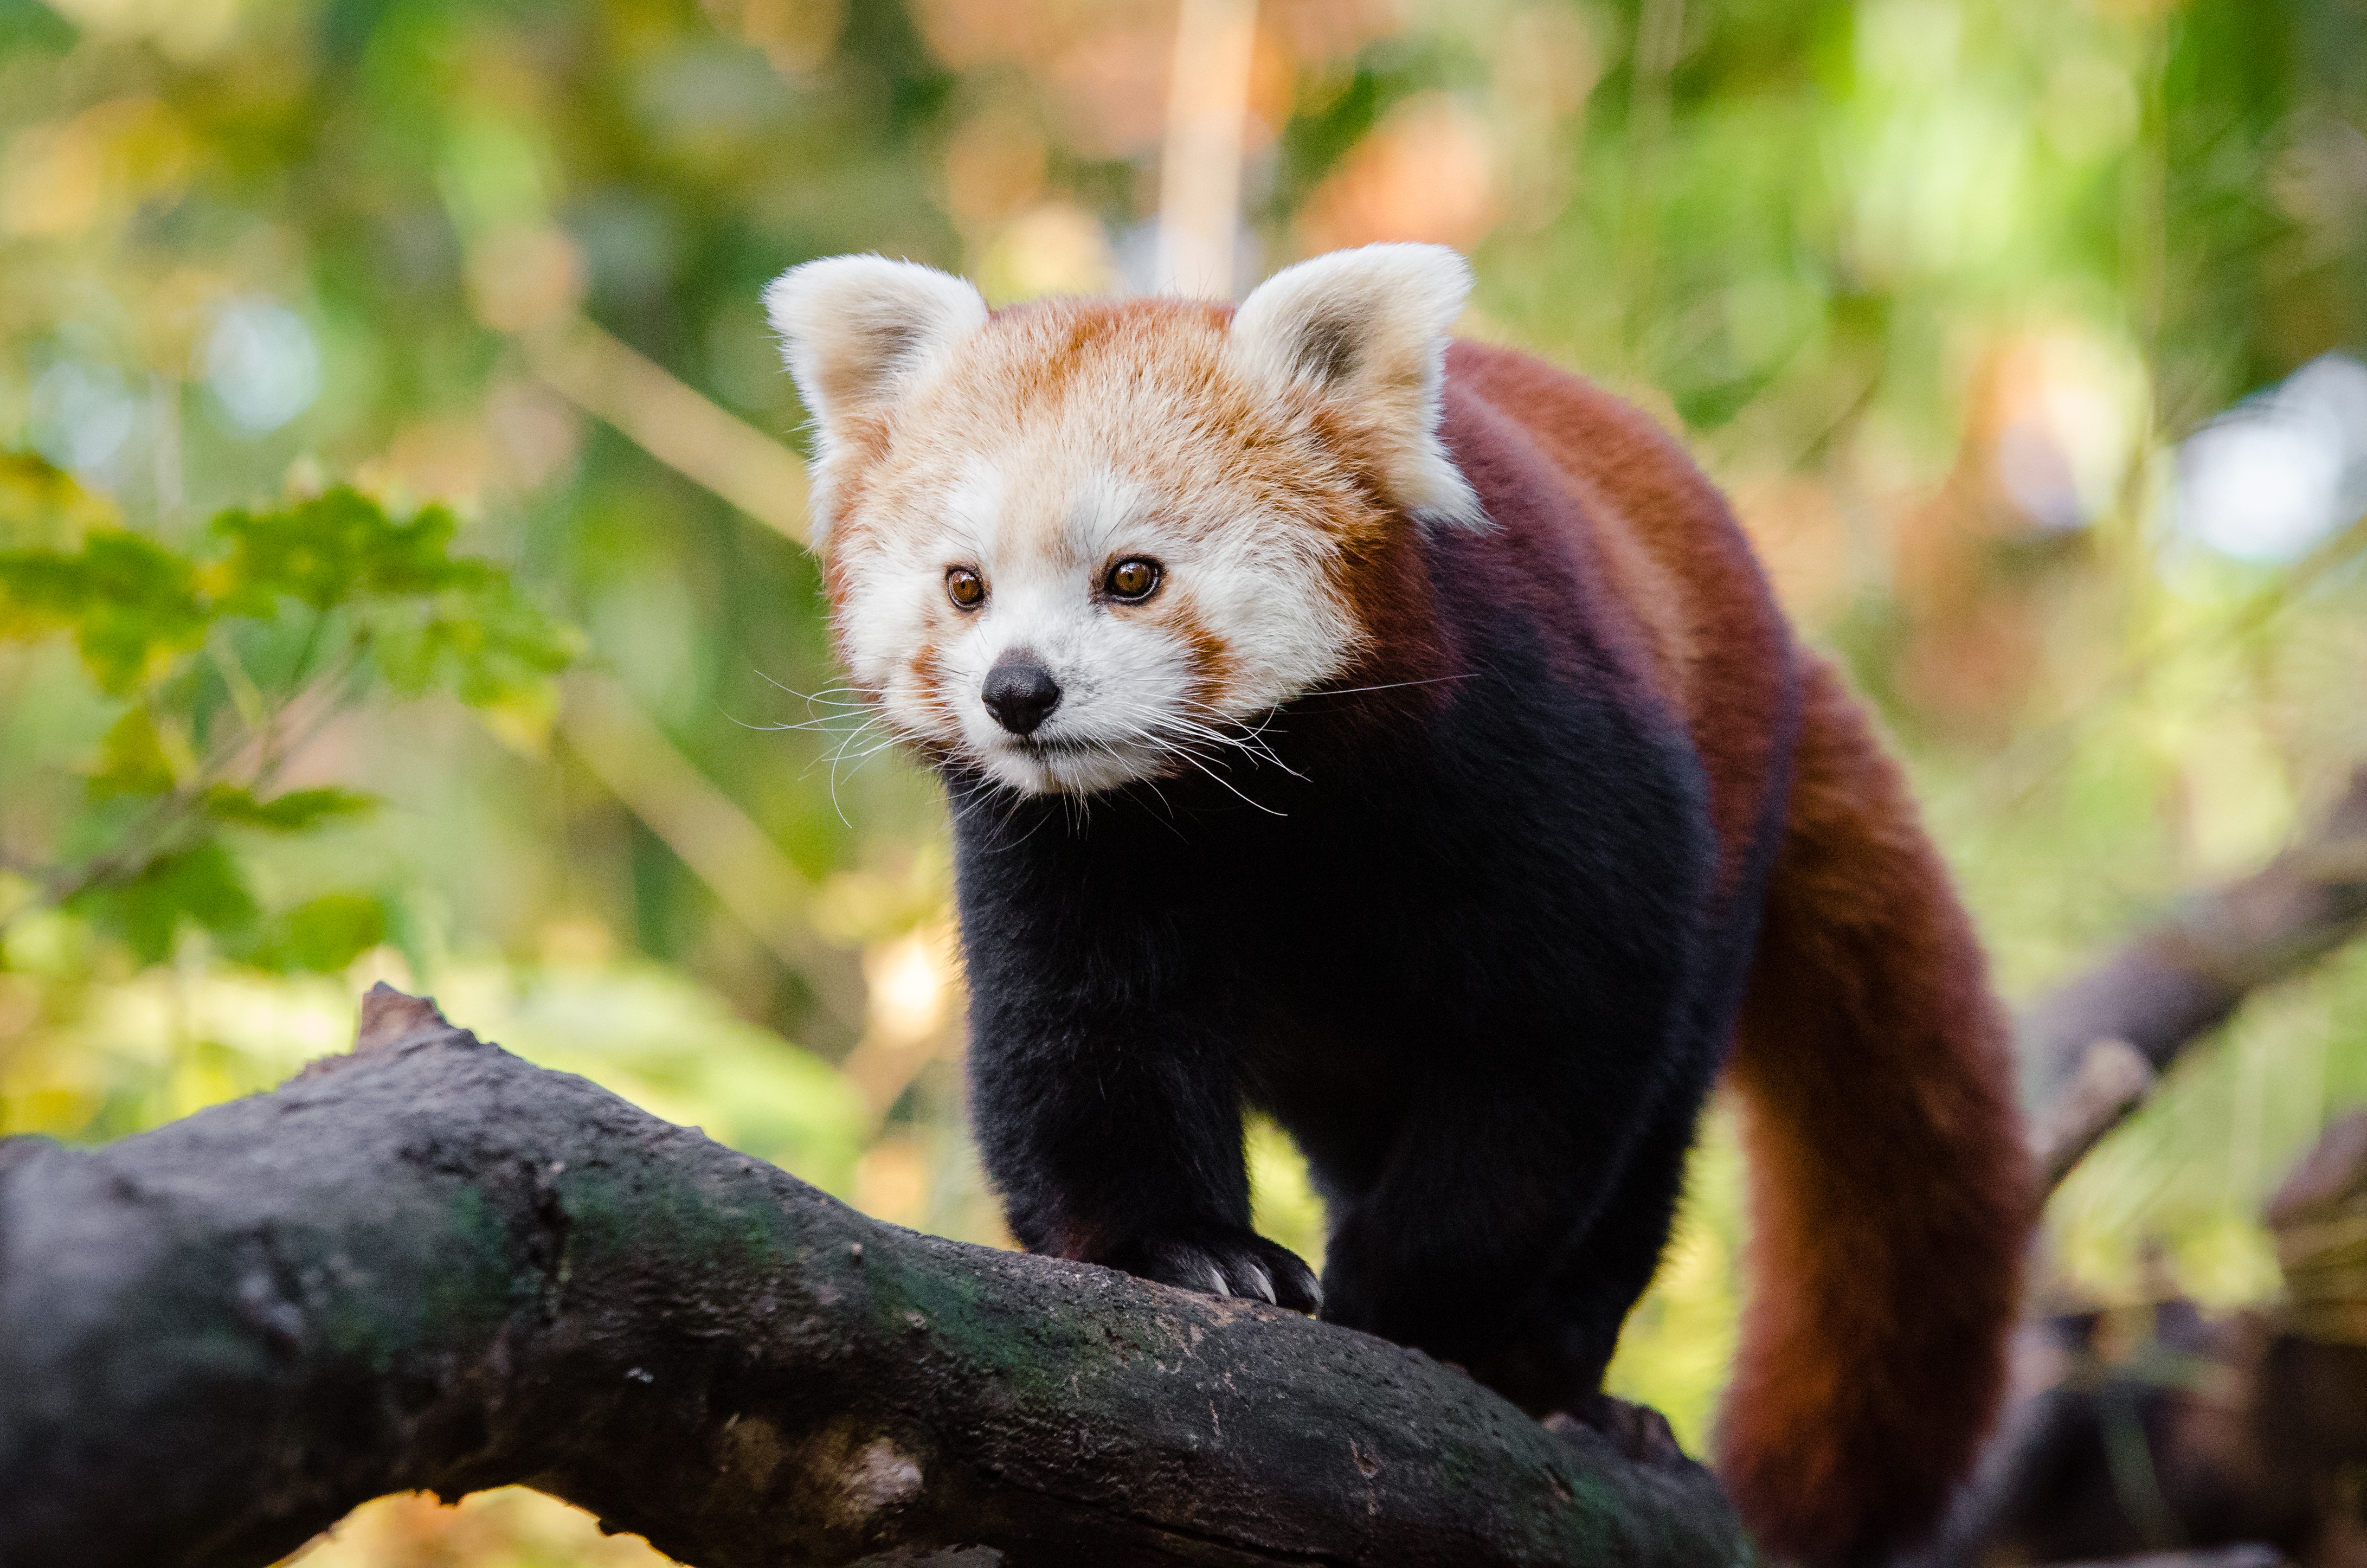
tree, nature, bokeh, blur, field, vintage, sweet, feet, animal, cute, female, wildlife, zoo, fur, orange, young, spring, green, high, red, foot, mammal, nikon, fauna, red panda, panda, 2015, face, nose, paw, tail, animals, ears, endangered, vertebrate, germany, deutschland, frhling, natur, paws, tier, depth, iso, ss, depthoffield, fell, grn, gesicht, baum, adorable, bamboo, d7000, roter, kleiner, niedlich, sues, suess, species, bedrohte, tierart, tierpark, weiblich, jungtier, jung, ohren, schwanz, nase, bedroht, ailurus, fulgens, mozilla, firefox, wochenende, weekend